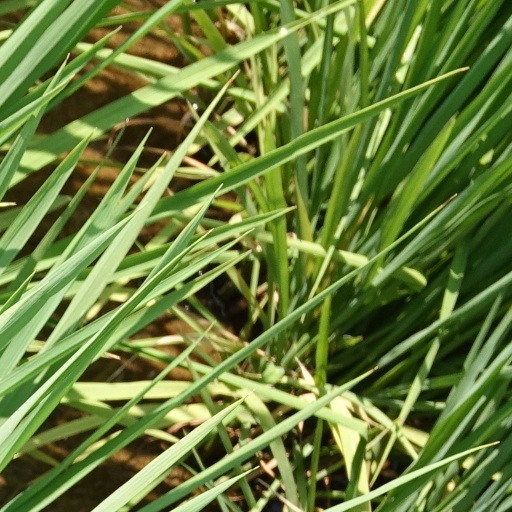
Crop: rice